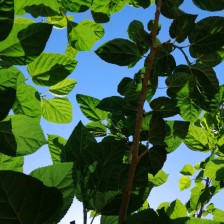
Variety: BlackAustralia